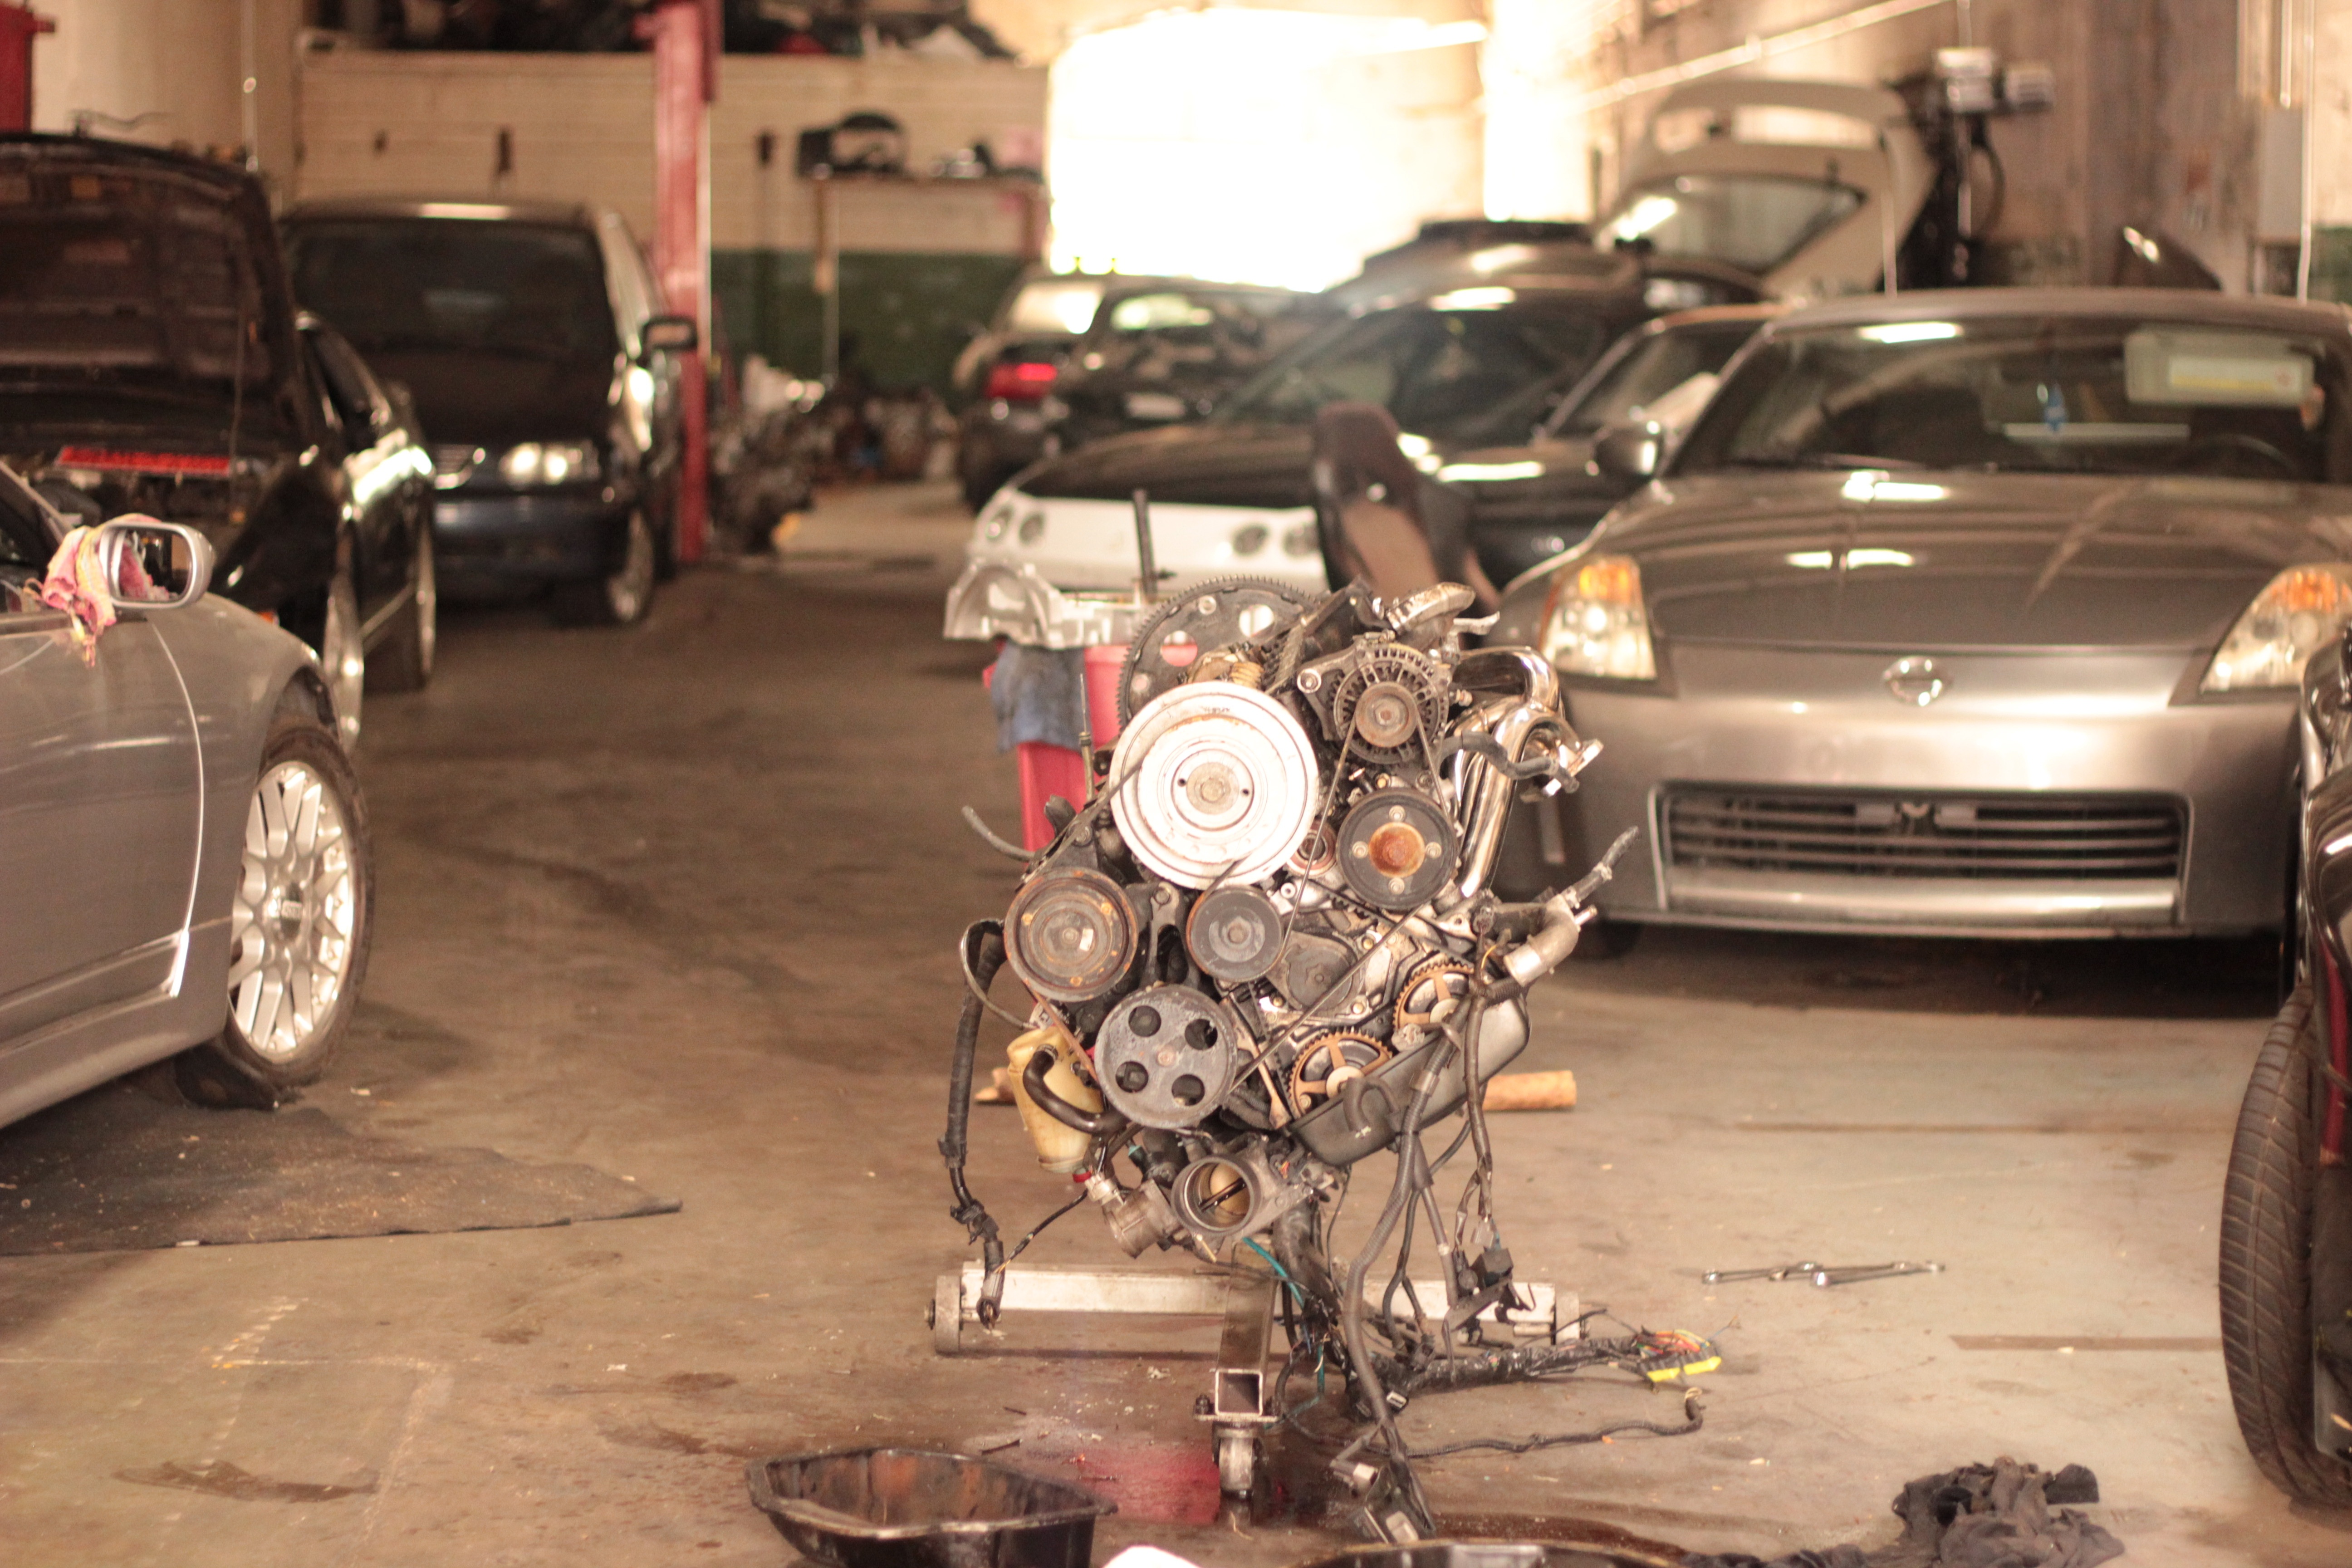
technology, road, car, wheel, automobile, driving, urban, transportation, transport, shop, vehicle, drive, metal, auto, garage, business, speed, lifestyle, modern, tire, automotive, sports car, race, supercar, power, tuning, chrome, luxury, design, cars, performance, tools, engine, motor, new, buy, fast, mechanic, car driving, driving car, luxury cars, auto show, land vehicle, automobile make, automotive design, luxury vehicle